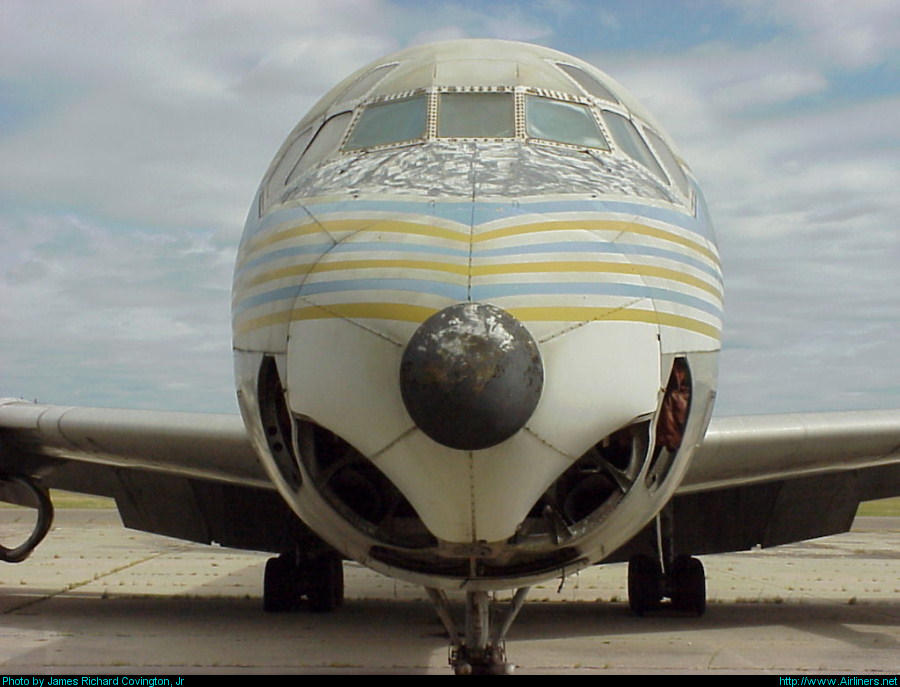
Vehicle type: Planes